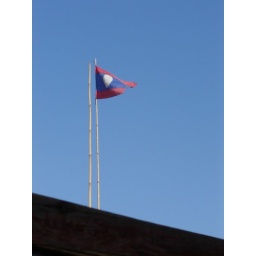
The boats had the national flag flying above them.